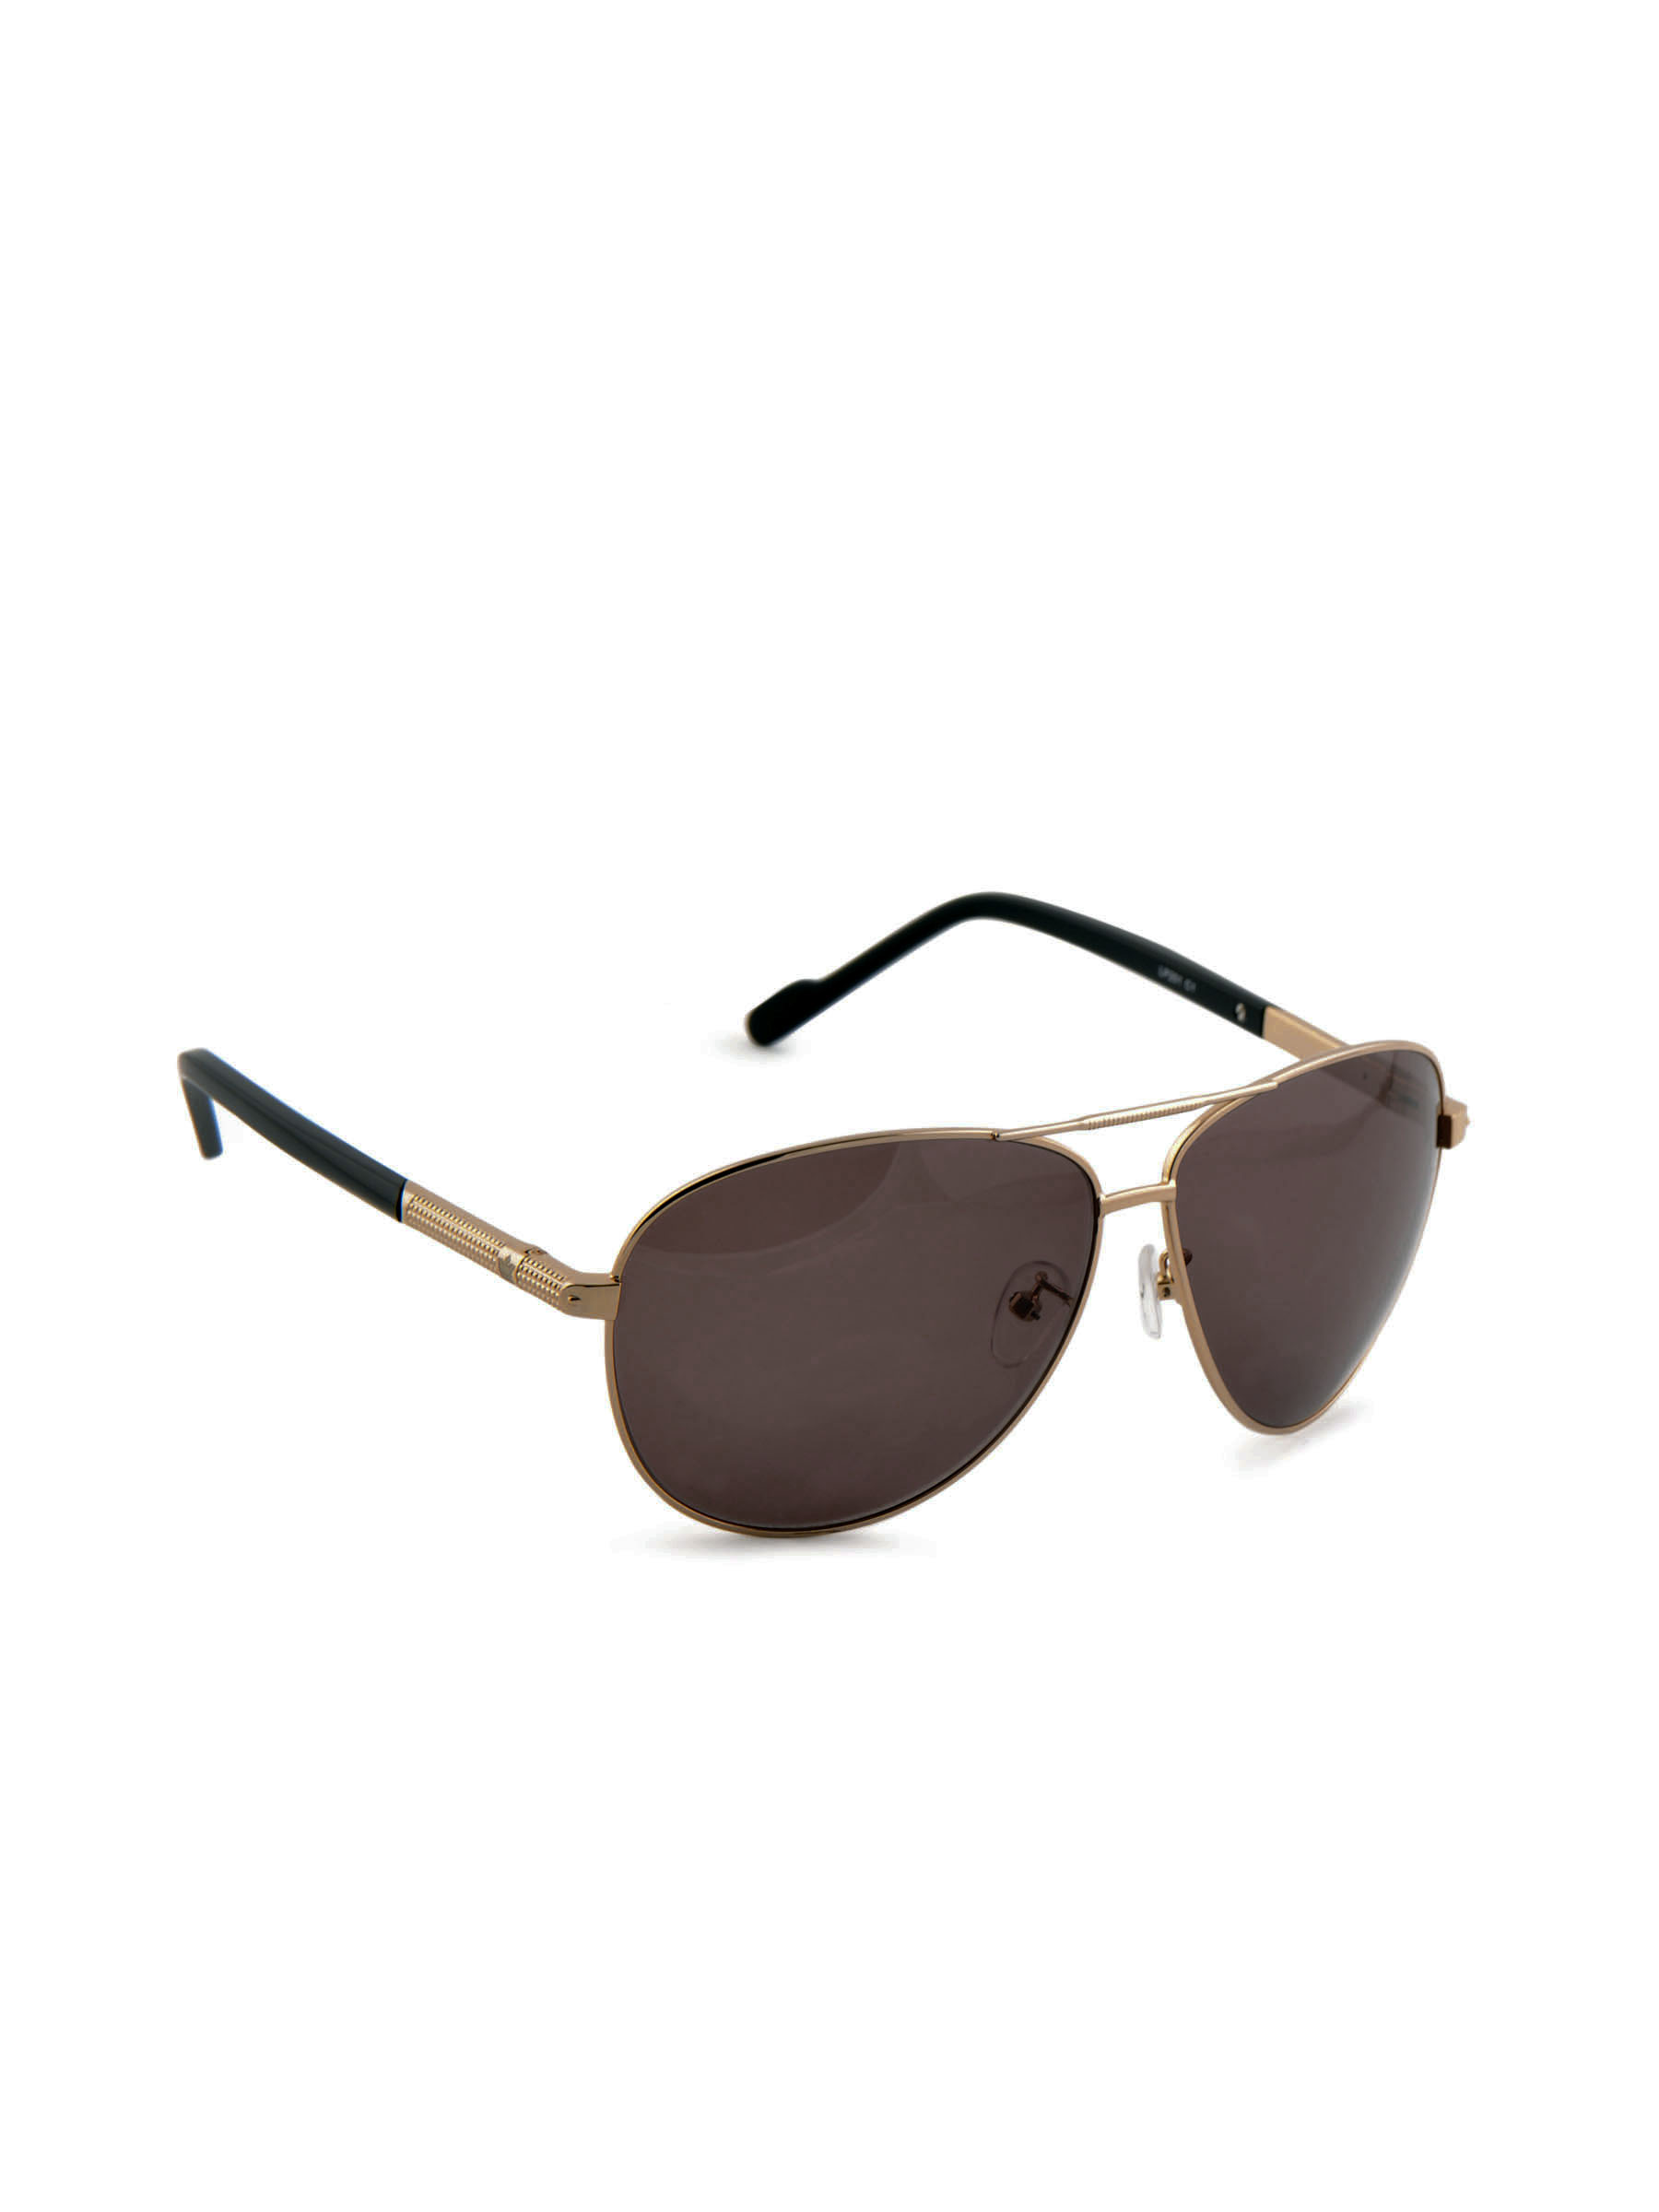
Louis Philippe Men Aviator Sunglasses LP201-C1
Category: Accessories / Eyewear / Sunglasses
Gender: Men
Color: Brown
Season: Winter 2016
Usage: Casual